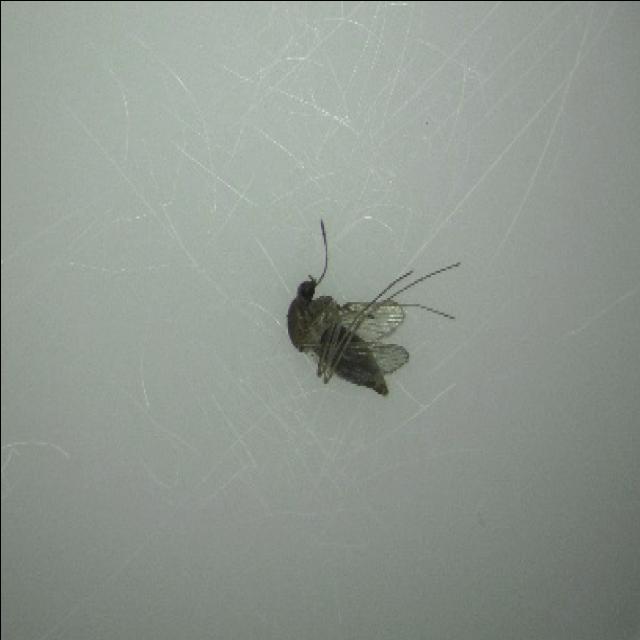
Species: culex_tritaeniorhynchus